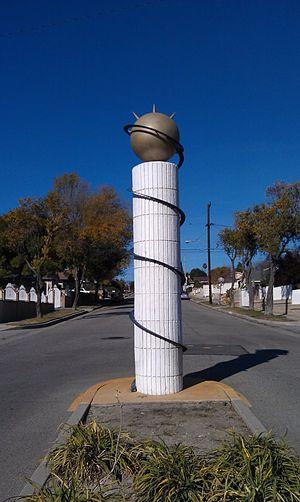
West Covina est une ville située dans l'est du comté de Los Angeles, dans la région de la vallée de San Gabriel, dans l'État de Californie, aux États-Unis. Sa population s’élevait à 106 098 habitants lors du recensement de 2010, estimée à 106 311 habitants en 2018.